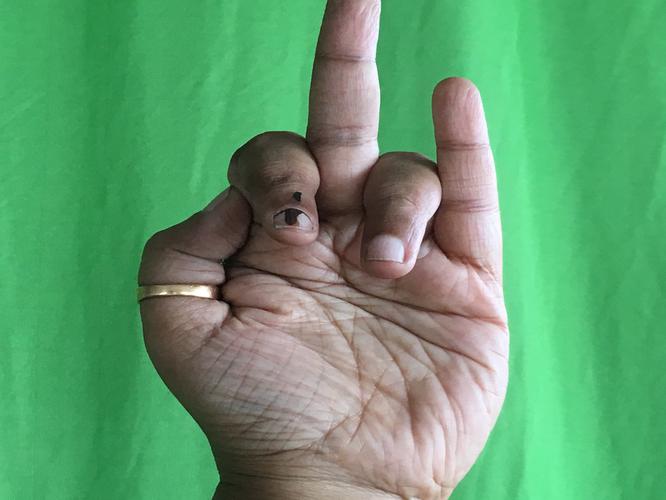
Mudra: Shukatundam
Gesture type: single_hand